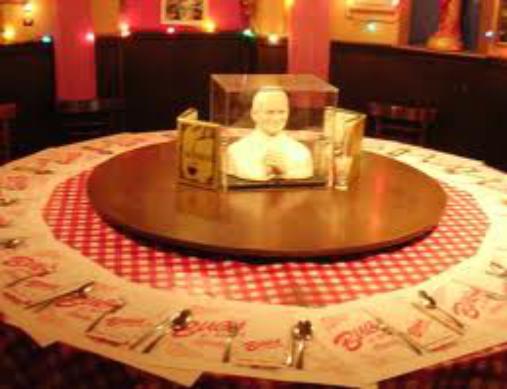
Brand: Buca di Beppo
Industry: Food